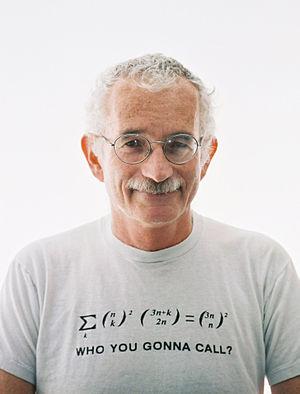
Juin
Doron Zeilberger est un mathématicien et informaticien israélo-américain né le 2 juillet 1950 à Haïfa, Israël. Son domaine de recherche est la combinatoire et les algorithmes de sommation rapide.